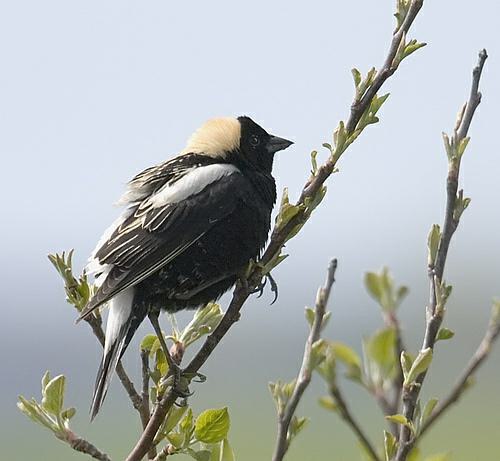
A photo of a bobolink